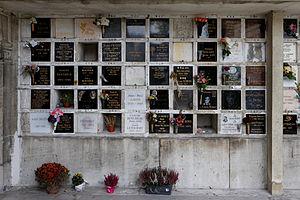
Cases du columbarium du cimetière du Père-Lachaise.
Jean-Paul Aron est un écrivain, épistémologue et historien français, neveu de Raymond Aron.
Le cimetière du Père-Lachaise de Paris est le lieu d'incinération de nombreuses personnalités.